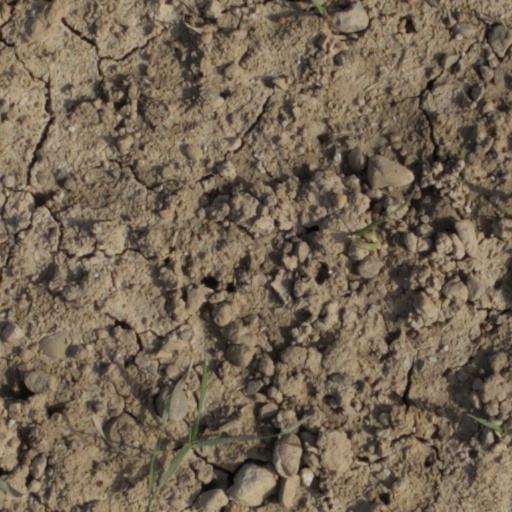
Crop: wheat